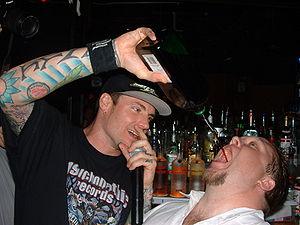
Vanilla Ice, né Robert Matthew Van Winkle à Dallas au Texas, le 31 octobre 1967, est un rappeur, acteur et animateur de télévision américain. Vanilla Ice publie son premier album, Hooked, en 1989 sur le label Ichiban Records, avant de signer un contrat avec SBK Records, un label dirigé par EMI Group qui publiera une version rééditée sous le titre de To the Extreme. Son single Ice Ice Baby, publié en 1990, est le premier single de hip-hop à atteindre les classements du Billboard.